Question: What is in the plate?
Tambaya: Menene a cikin kwanon cin abinci?
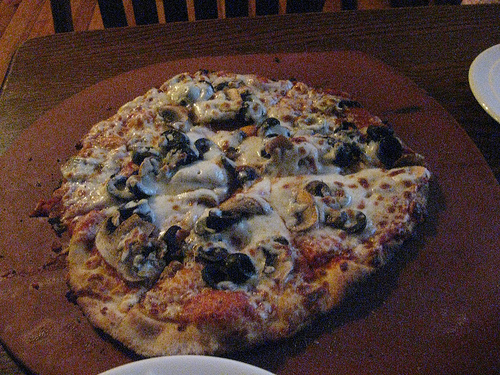
Answer: Cheese.
Amsa: Cukui.